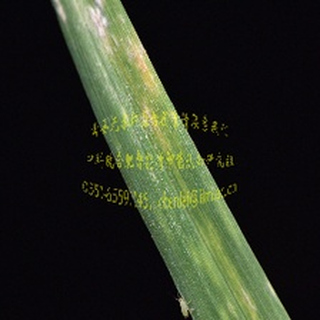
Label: wheat_mildew